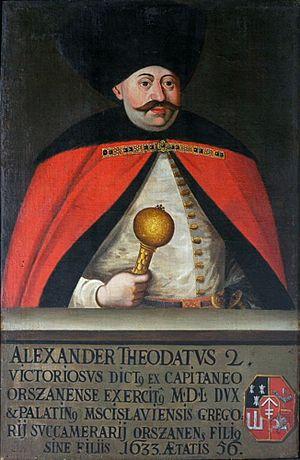
Aleksander Dadźbóg Sapieha, magnat de Pologne-Lituanie, membre de la famille Sapieha, castellan et chambellan de Vitebsk, staroste de Orcha,